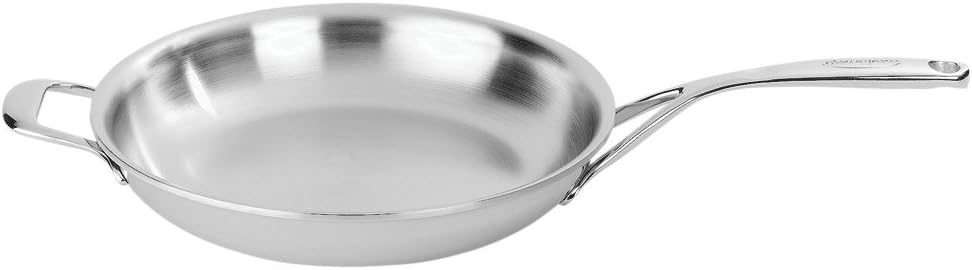
Demeyere Proline 5 Star 12.6 Inch Fry Pan
Category: Amazon Home
Demeyere Atlantis appeals to professional and home chefs for its exceptional performance and elegant design. The 7-layer construction provides unparalleled frying, perfect browning, and guarantees exceptional heat distribution and retention. A specialized 7-Ply Material, boasting an aluminum core, is used up to the edge so that heat is spread evenly over the entire surface of the pan. Proprietary technology ensures the base stays flat even when heated. The patented Silvinox surface treatment maintains the beautiful silvery white matte appearance. Enjoy easy maneuverability with the stay-cool, welded handles while the rolled rims encourage dripless pouring.
Features: Manufactured in Belgium | Impressive 7-ply construction | Patented Silvinox surface treatment—stainless steel maintains silvery finish, resists fingerprints and is easy to clean | Flat base stability — pan won’t warp when heated | Stay-cool 18/10 stainless steel handles are securely welded and extremely hygienic | Compatible on all cooking surfaces, including induction - TriplInduc is 30% more efficient on induction than competitors | Dishwasher safe | Oven and broiler safe up to 500F